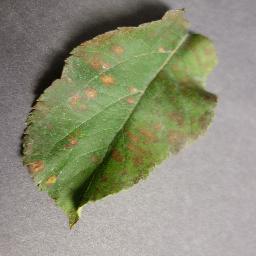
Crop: apple
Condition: cedar_rust